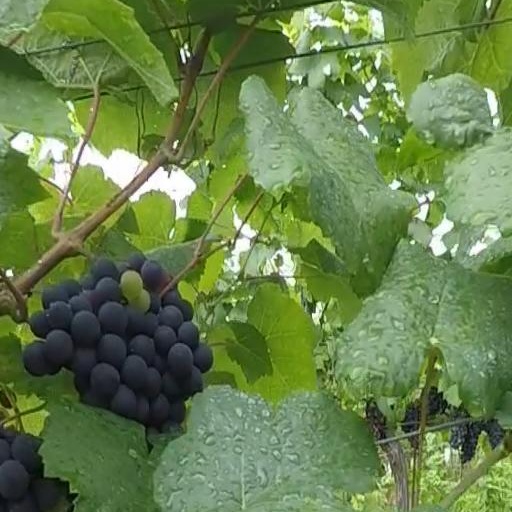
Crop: grape